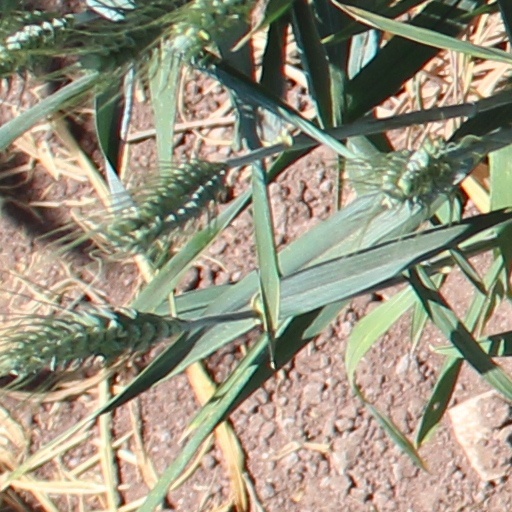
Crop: wheat